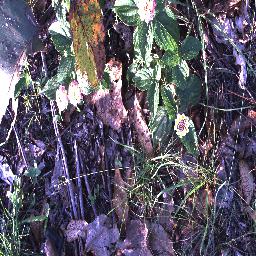
Label: lantana